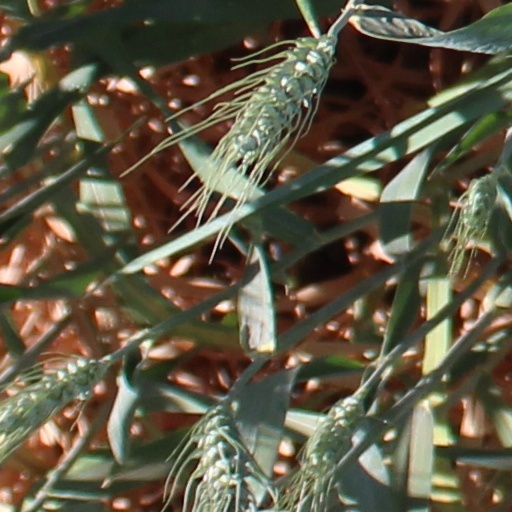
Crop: wheat